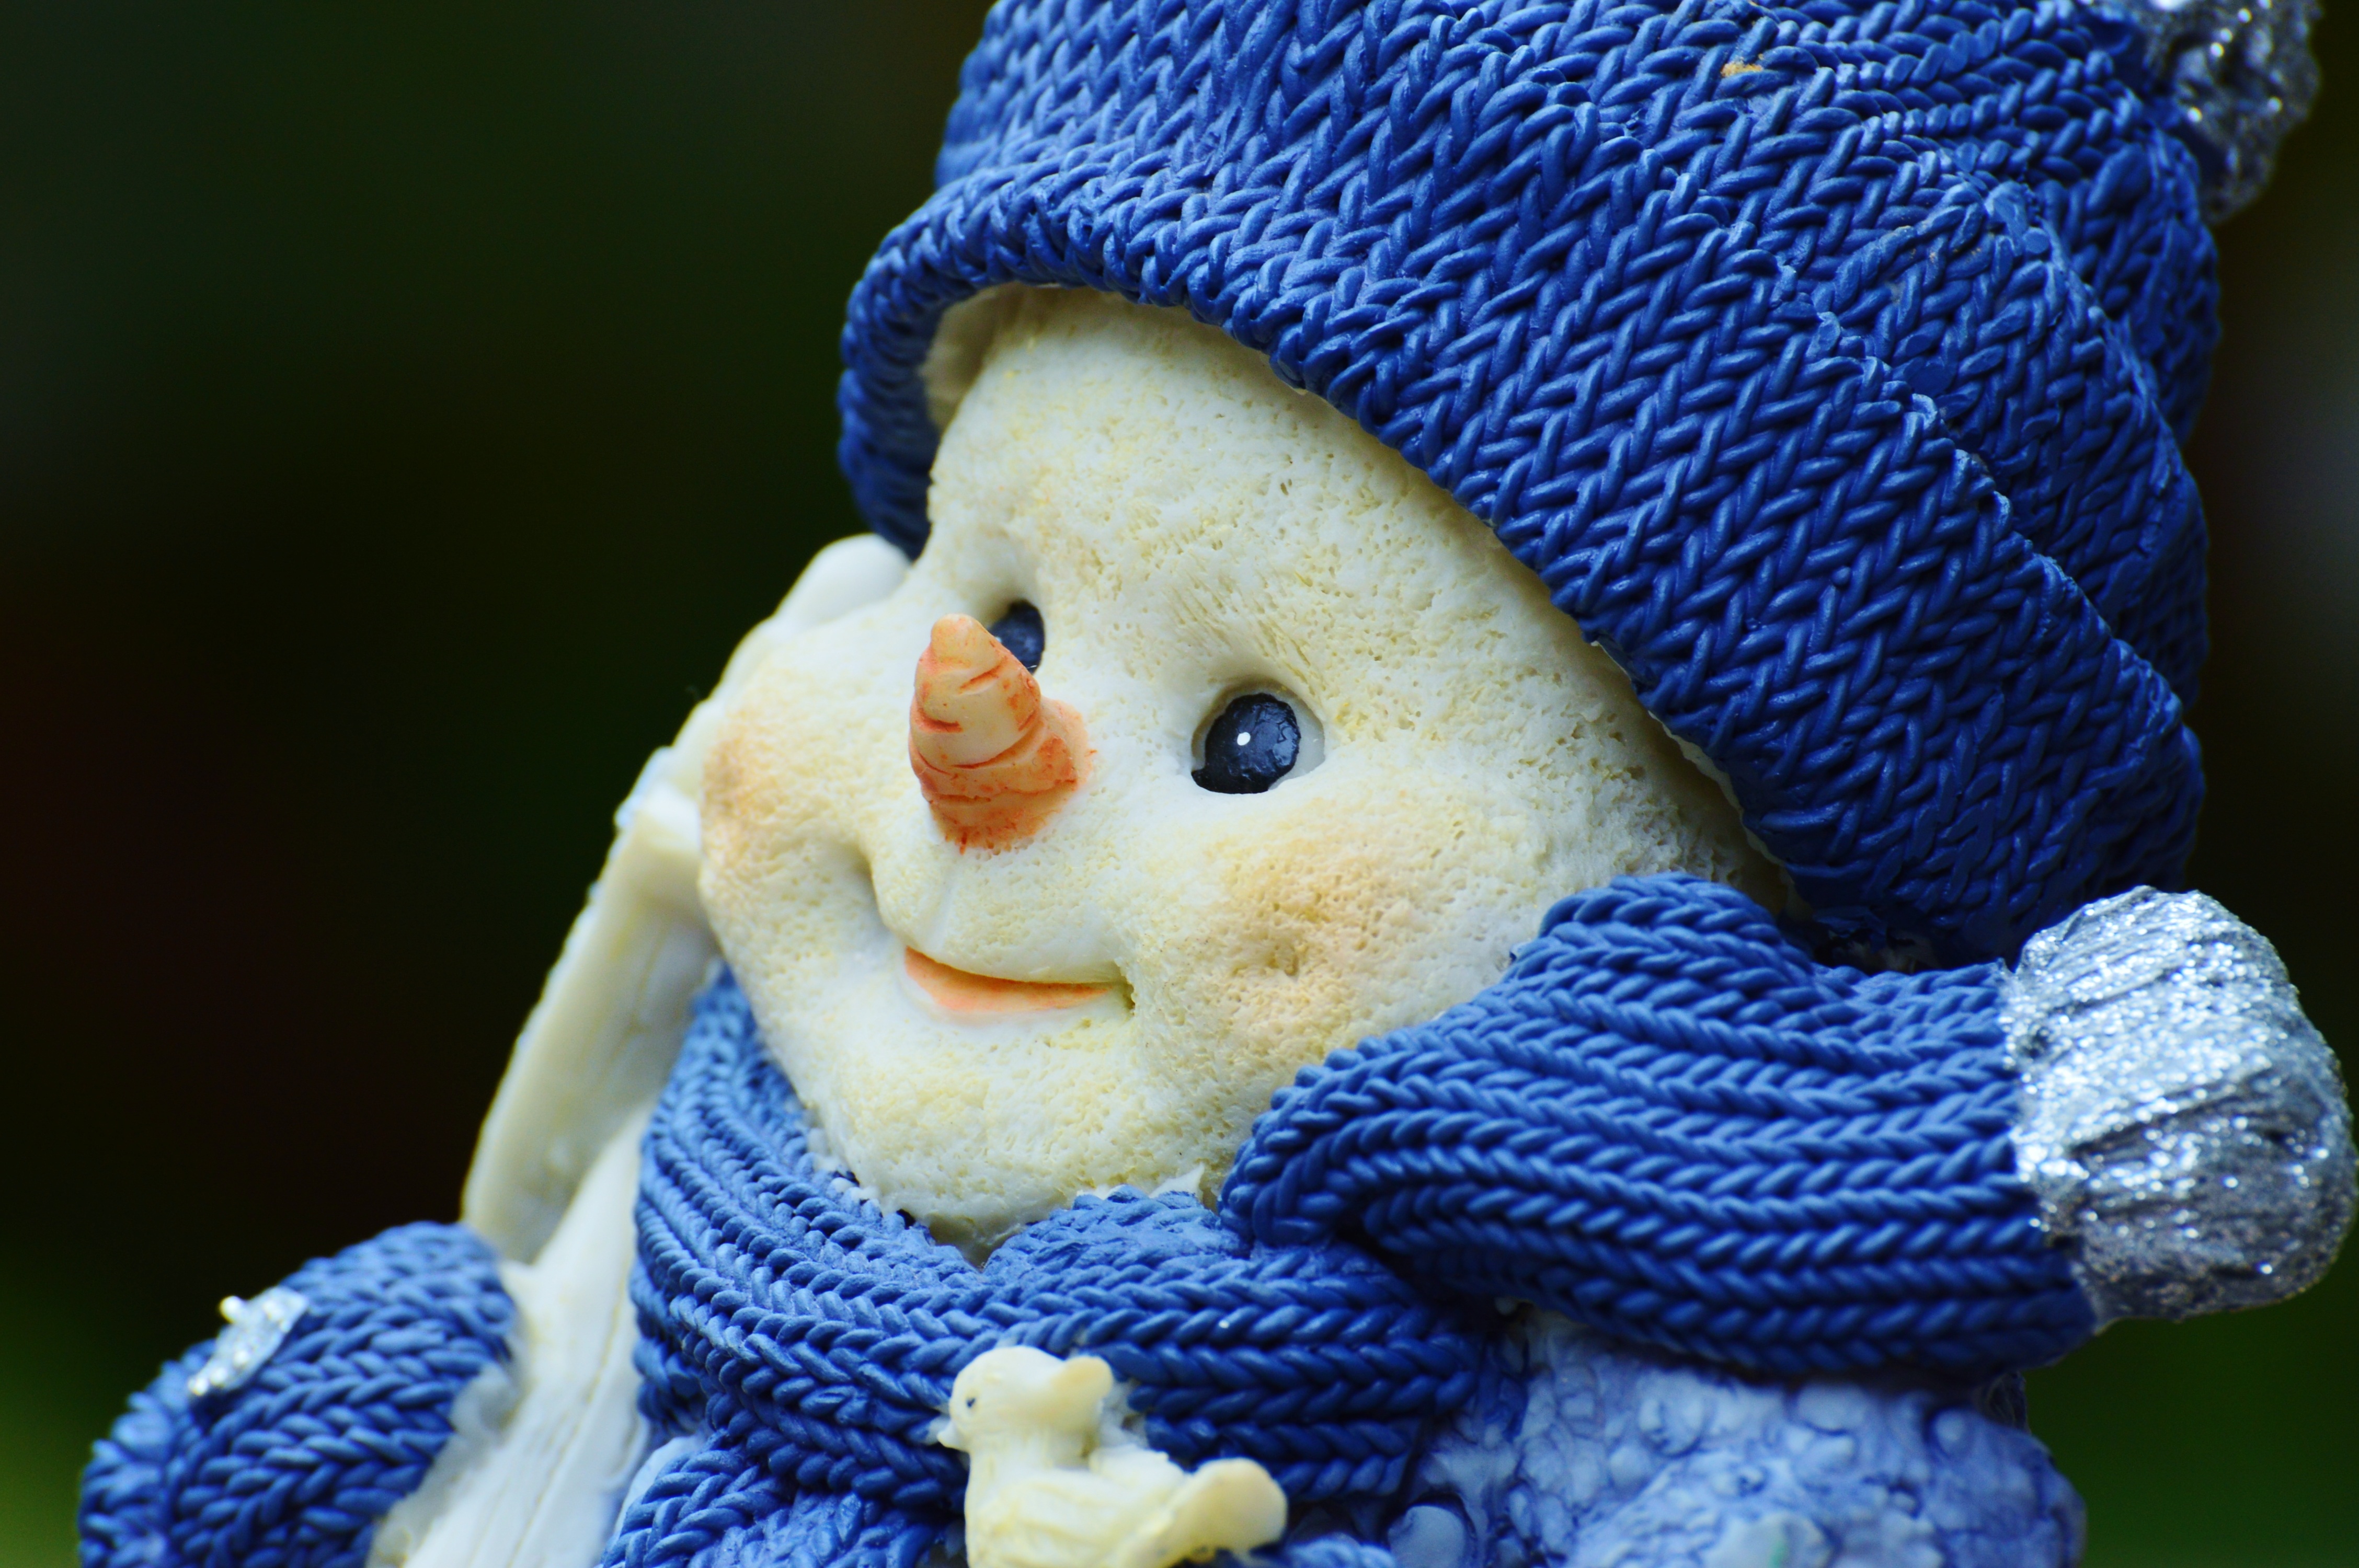
snow, winter, flower, decoration, blue, christmas, toy, christmas tree, celebrate, deco, advent, christmas decoration, gifts, crochet, art, festival, figure, contemplative, funny, december, santa claus, wintry, nicholas, snowmen, snow man, stuffed toy